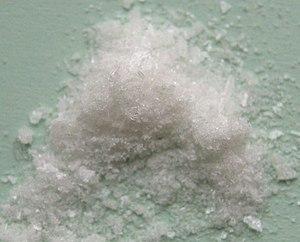
L'hexacarbonyle de tungstène est un composé chimique de formule W(CO)₆. Analogue à l'hexacarbonyle de molybdène Mo(CO)₆ et à l'hexacarbonyle de chrome Cr(CO)₆, il se présente comme un solide blanc cristallisé ininflammable, pratiquement insoluble dans l'eau et peu soluble dans les solvants apolaires. Stable au contact de l'air, il se décompose au-dessus de 180 °C en libérant dans monoxyde de carbone CO et du dioxyde de carbone CO₂.